Fort Médoc

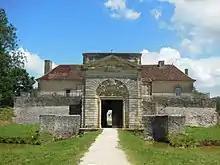
Fort Médoc Royal Guard

Fort Médoc is a fort built by Vauban, nearby Cussac-Fort-Médoc, in Gironde, Nouvelle-Aquitaine, France. The earthworks were started in 1689 and construction of the fort itself in 1691.